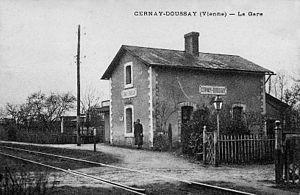
L'arrêt de Cernay-Doussay vers 1900, avec la maison du garde barrière, le passage à niveau et le quai de la halte.
La gare de Cernay - Doussay est une gare ferroviaire française de la ligne de Loudun à Châtellerault, située sur le territoire de la commune de Doussay, à proximité de celle de Cernay dans le département de la Vienne, en région Nouvelle-Aquitaine.
Cernay est une commune du Centre-Ouest de la France, située près de Lencloître dans le département de la Vienne en région Nouvelle-Aquitaine.